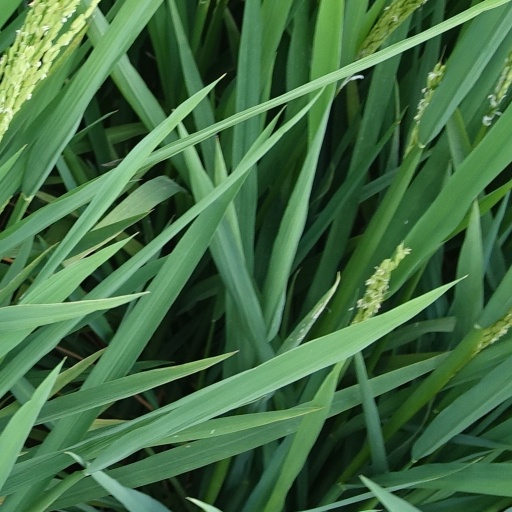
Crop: rice